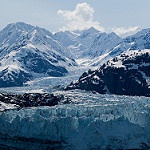
Scene: Outdoor